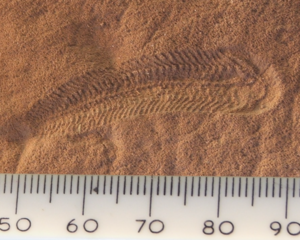
Spriggina est un genre éteint d'animaux de la fin de l'éon protérozoïque. Il ressemblait à un ver ou un trilobite avec une symétrie bilatérale, une tête et un corps, glissant probablement dans la boue mais si on le tourne à l'envers, on peut observer comme un crampon qui aurait ancré au fond de l'océan cet animal benthique qui aurait pu se tenir alors debout.
L’explosion cambrienne désigne l'apparition soudaine – à l'échelle géologique – de la plupart des grands embranchements actuels de métazoaires ainsi que de quelques autres, disparus entre-temps, initiant ainsi une grande diversification des classes et des espèces animales, végétales et bactériennes. Certains auteurs n'hésitent pas à parler de « big bang zoologique au Cambrien », avec l'apparition en quelques dizaines de millions d'années de la quasi totalité des grands plans d'organisation connus actuellement.
Les proarticulés forment un embranchement éteint comprenant les premiers animaux à symétrie bilatérale découverts dans la faune de l'Édiacarien, c'est-à-dire, principalement, il y a environ entre 575 et 540 Ma.
La faune de l'Édiacarien est constituée d'organismes énigmatiques fossiles en forme de feuille ou de tube datant de l'Édiacarien, la dernière période géologique de l'ère néoprotérozoïque. Elle doit son nom aux collines Ediacara, situées à 650 km au nord d'Adélaïde en Australie. Les fossiles de ces organismes ont été découverts dans le monde entier et font partie des plus anciens organismes pluricellulaires complexes connus. La faune de l'Édiacarien se développa lors d'un événement appelé explosion d'Avalon il y a 575 Ma après que la Terre fut sortie d'une longue période de glaciation lors du Cryogénien. Cette faune disparut en grande partie simultanément avec l'apparition rapide — à l'échelle géologique — de la biodiversité au Cambrien, connue sous le nom d'explosion cambrienne. La plus grande partie des formes d'organisation animales existant aujourd'hui sont apparues lors du Cambrien et non lors de l'Édiacarien. Il semble donc que cette faune particulière a disparu, pour une raison encore inconnue, sans avoir de descendants.